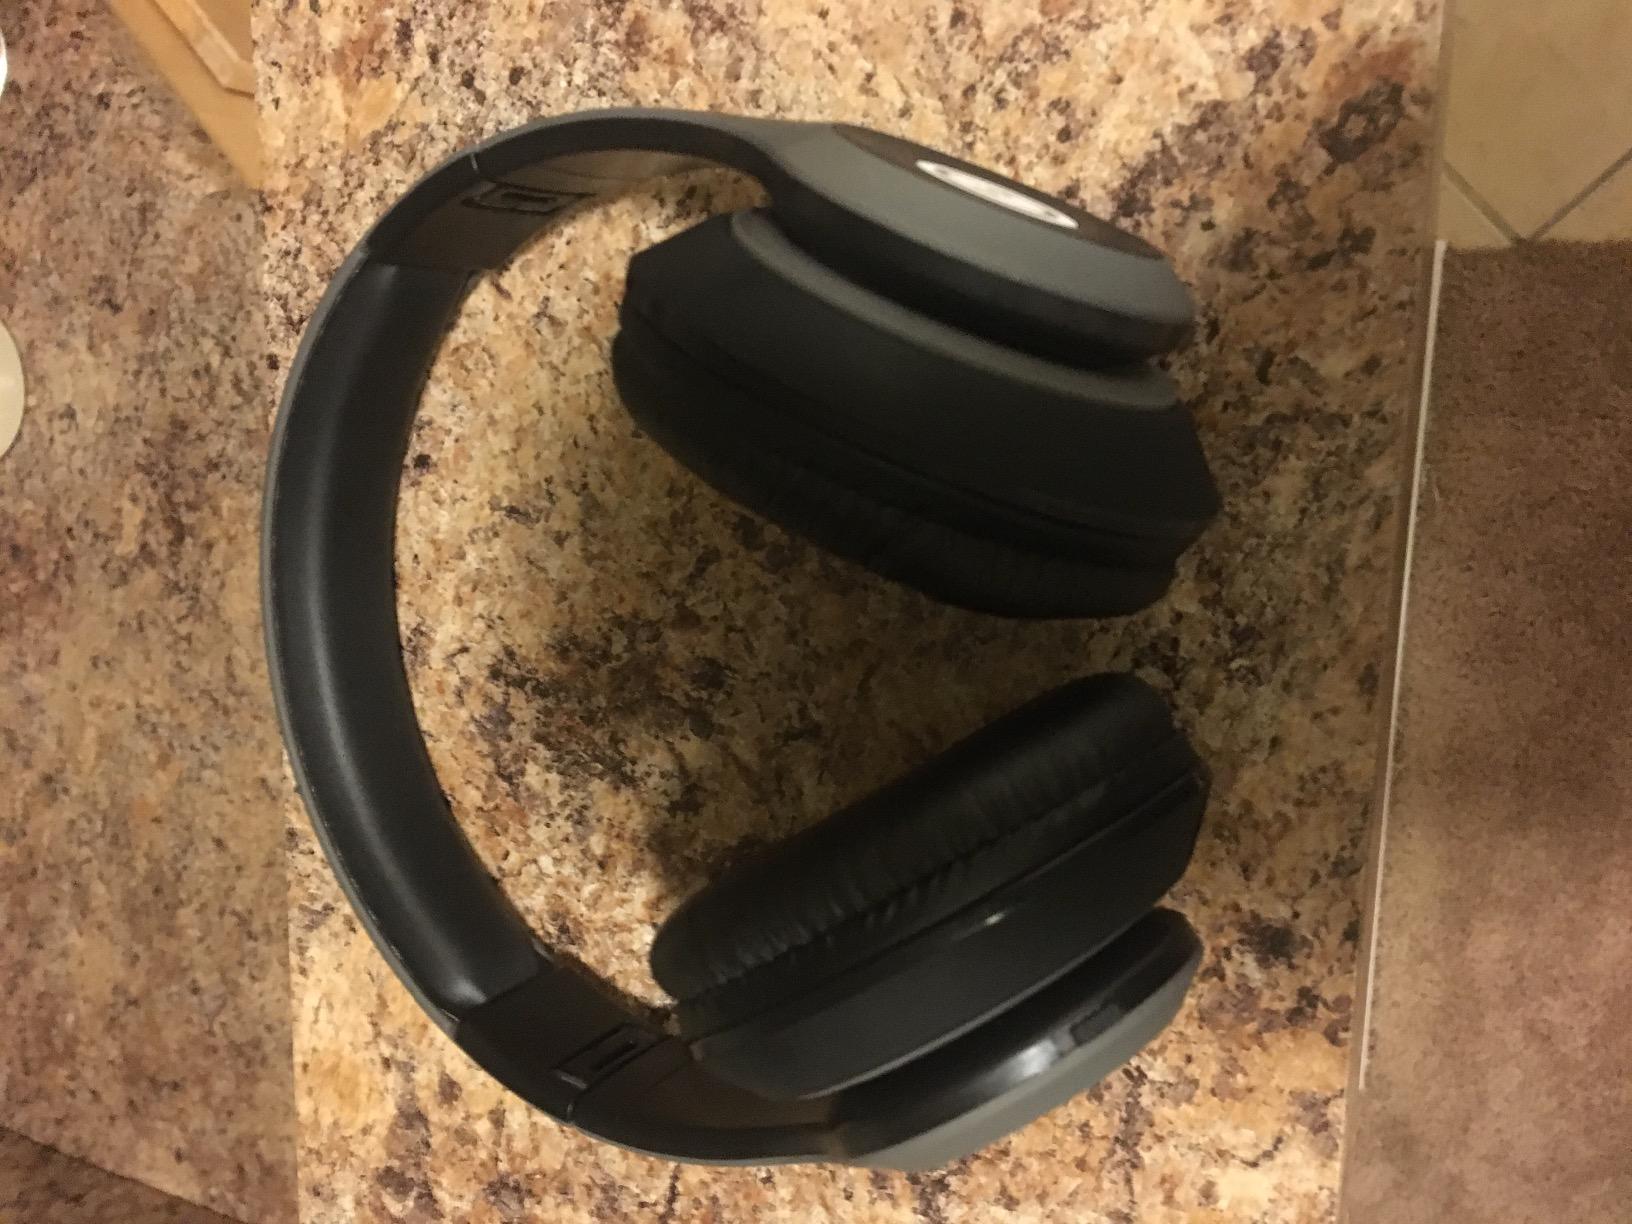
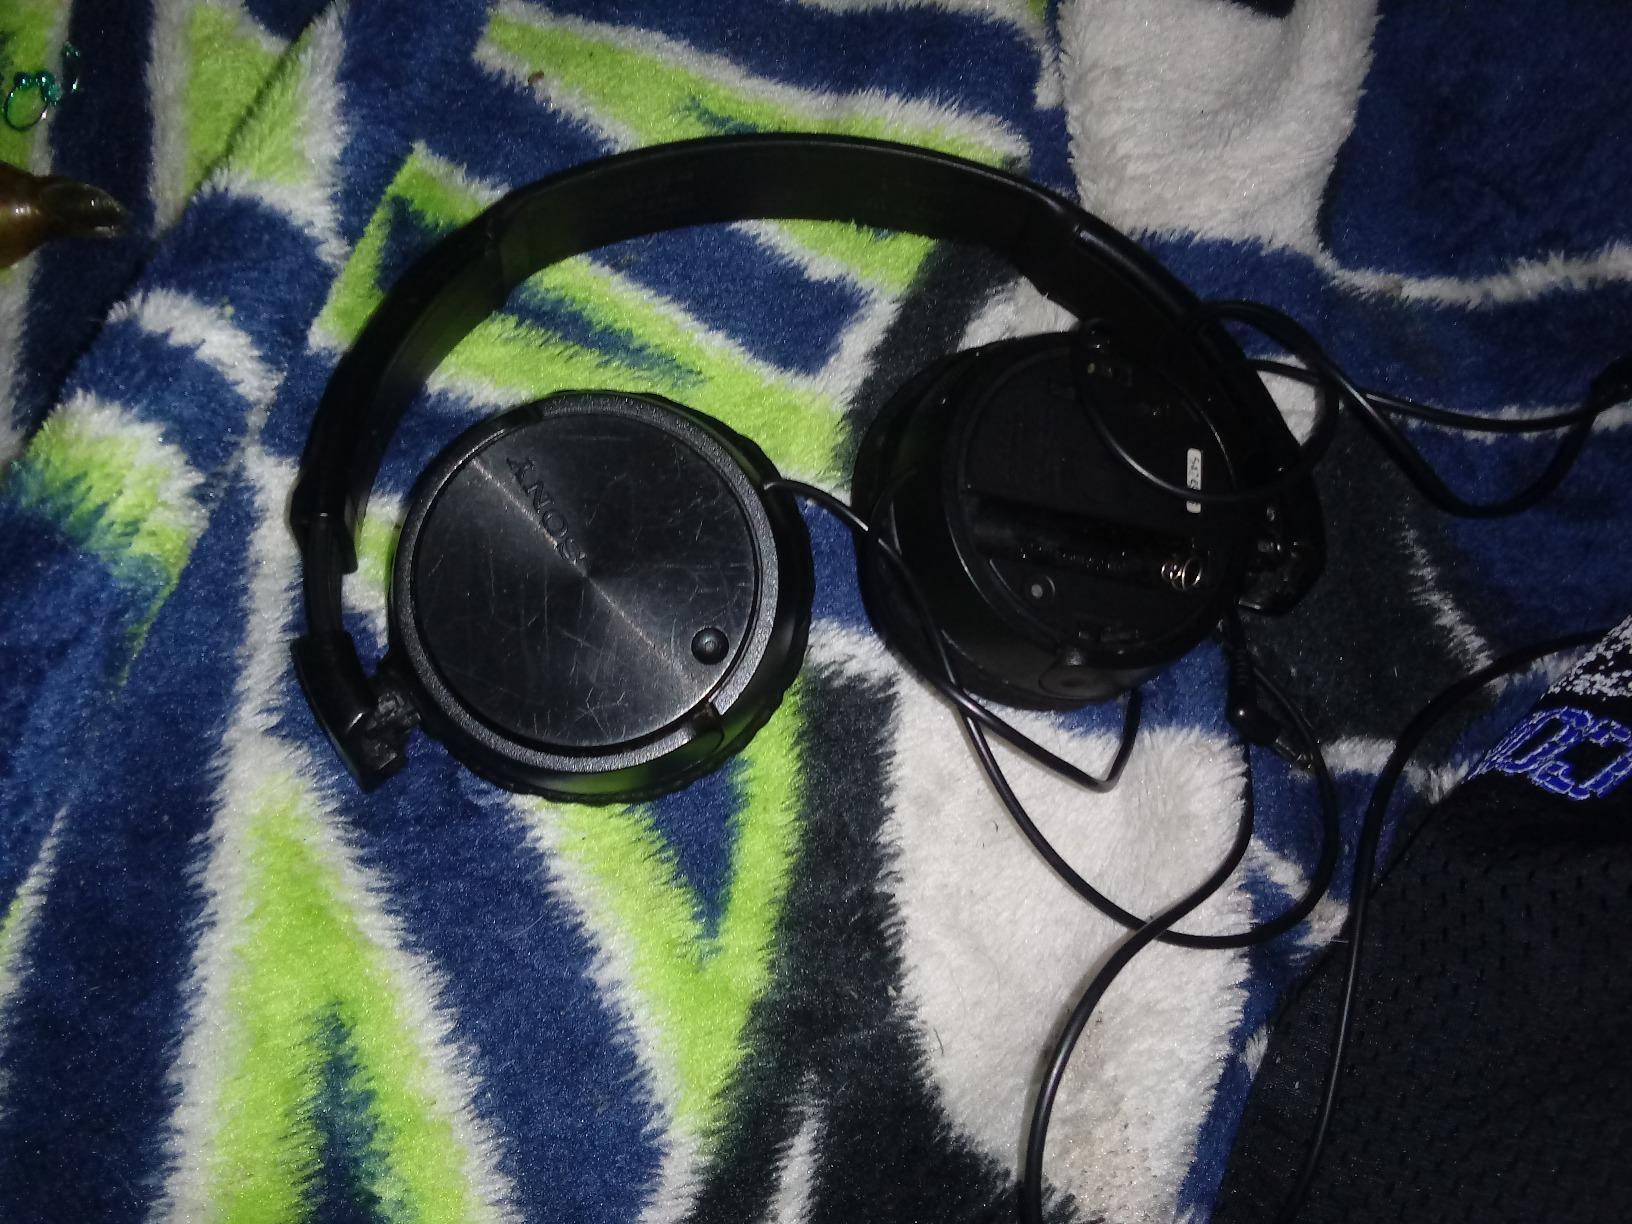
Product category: headphones
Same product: no